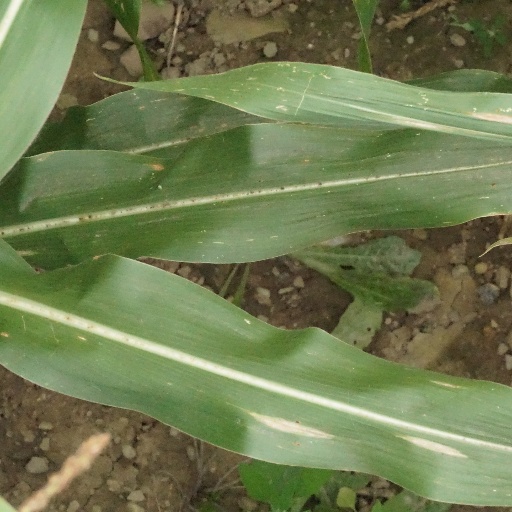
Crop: maize; corn